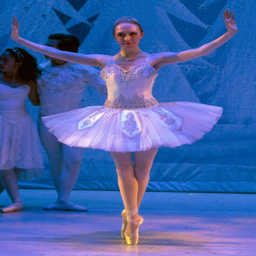
dances during a rehearsal for composition .